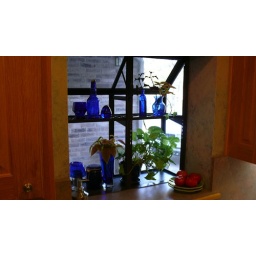
window in kitchen looking toward driveway